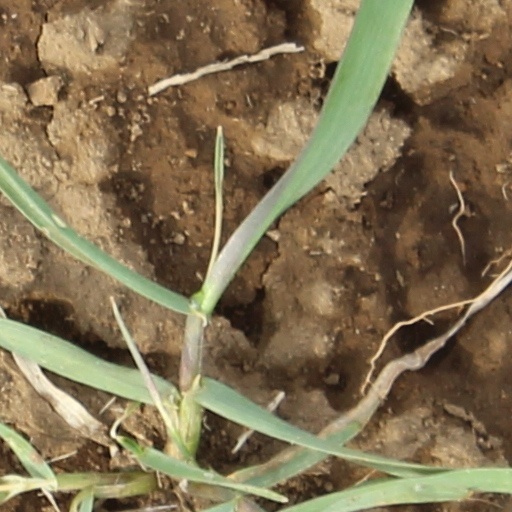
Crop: wheat